Particulate matter

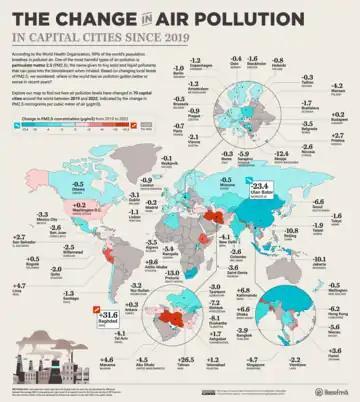
Difference between levels of PM in the air in 2019 and 2022 among 70 capital cities

Key points in the Colorado Plan include reducing emission levels and solutions by sector. Agriculture, transportation, green electricity, and renewable energy research are the main concepts and goals in this plan. Political programs such as mandatory vehicle emissions testing and the prohibition of smoking indoors are actions taken by local government to create public awareness and participation in cleaner air. The location of Denver next to the Rocky Mountains and wide expanse of plains makes the metro area of Colorado's capital city a likely place for smog and visible air pollution.